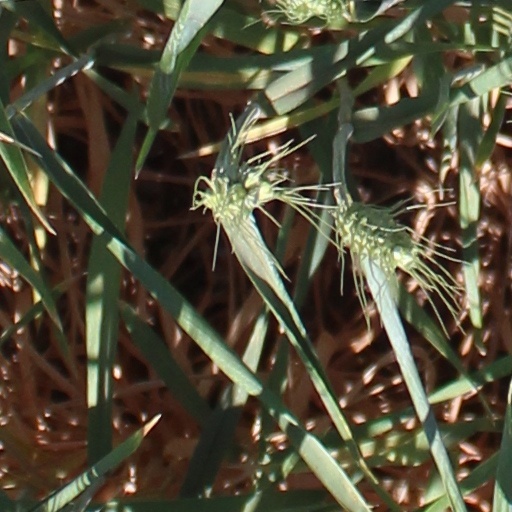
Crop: wheat